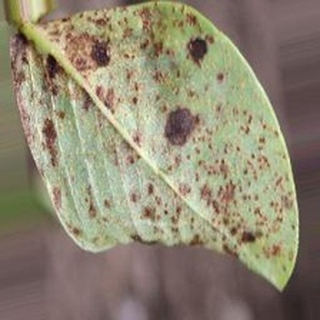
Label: groundnut_rust